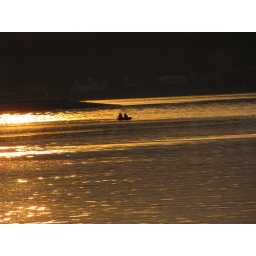
Picture yourself in a boat on a river